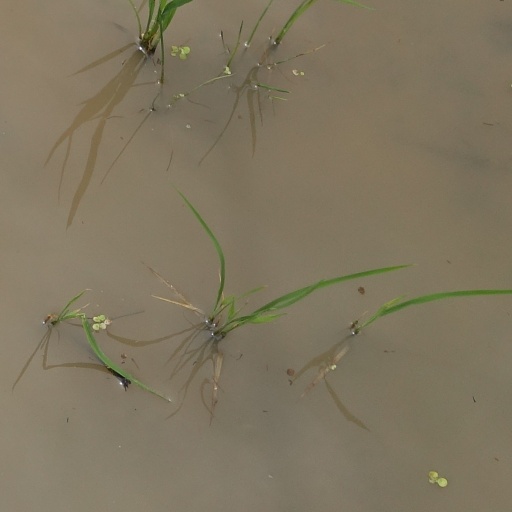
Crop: rice